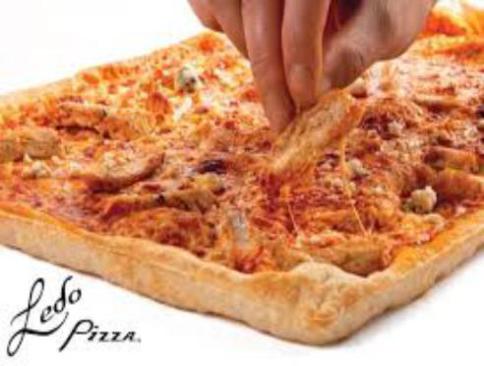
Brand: ledo pizza
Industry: Food